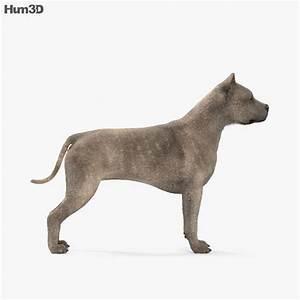
dog